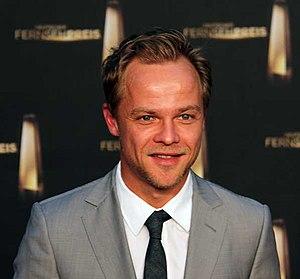
Matthias Koeberlin, né le 28 mars 1974 à Mayence, est un acteur allemand.